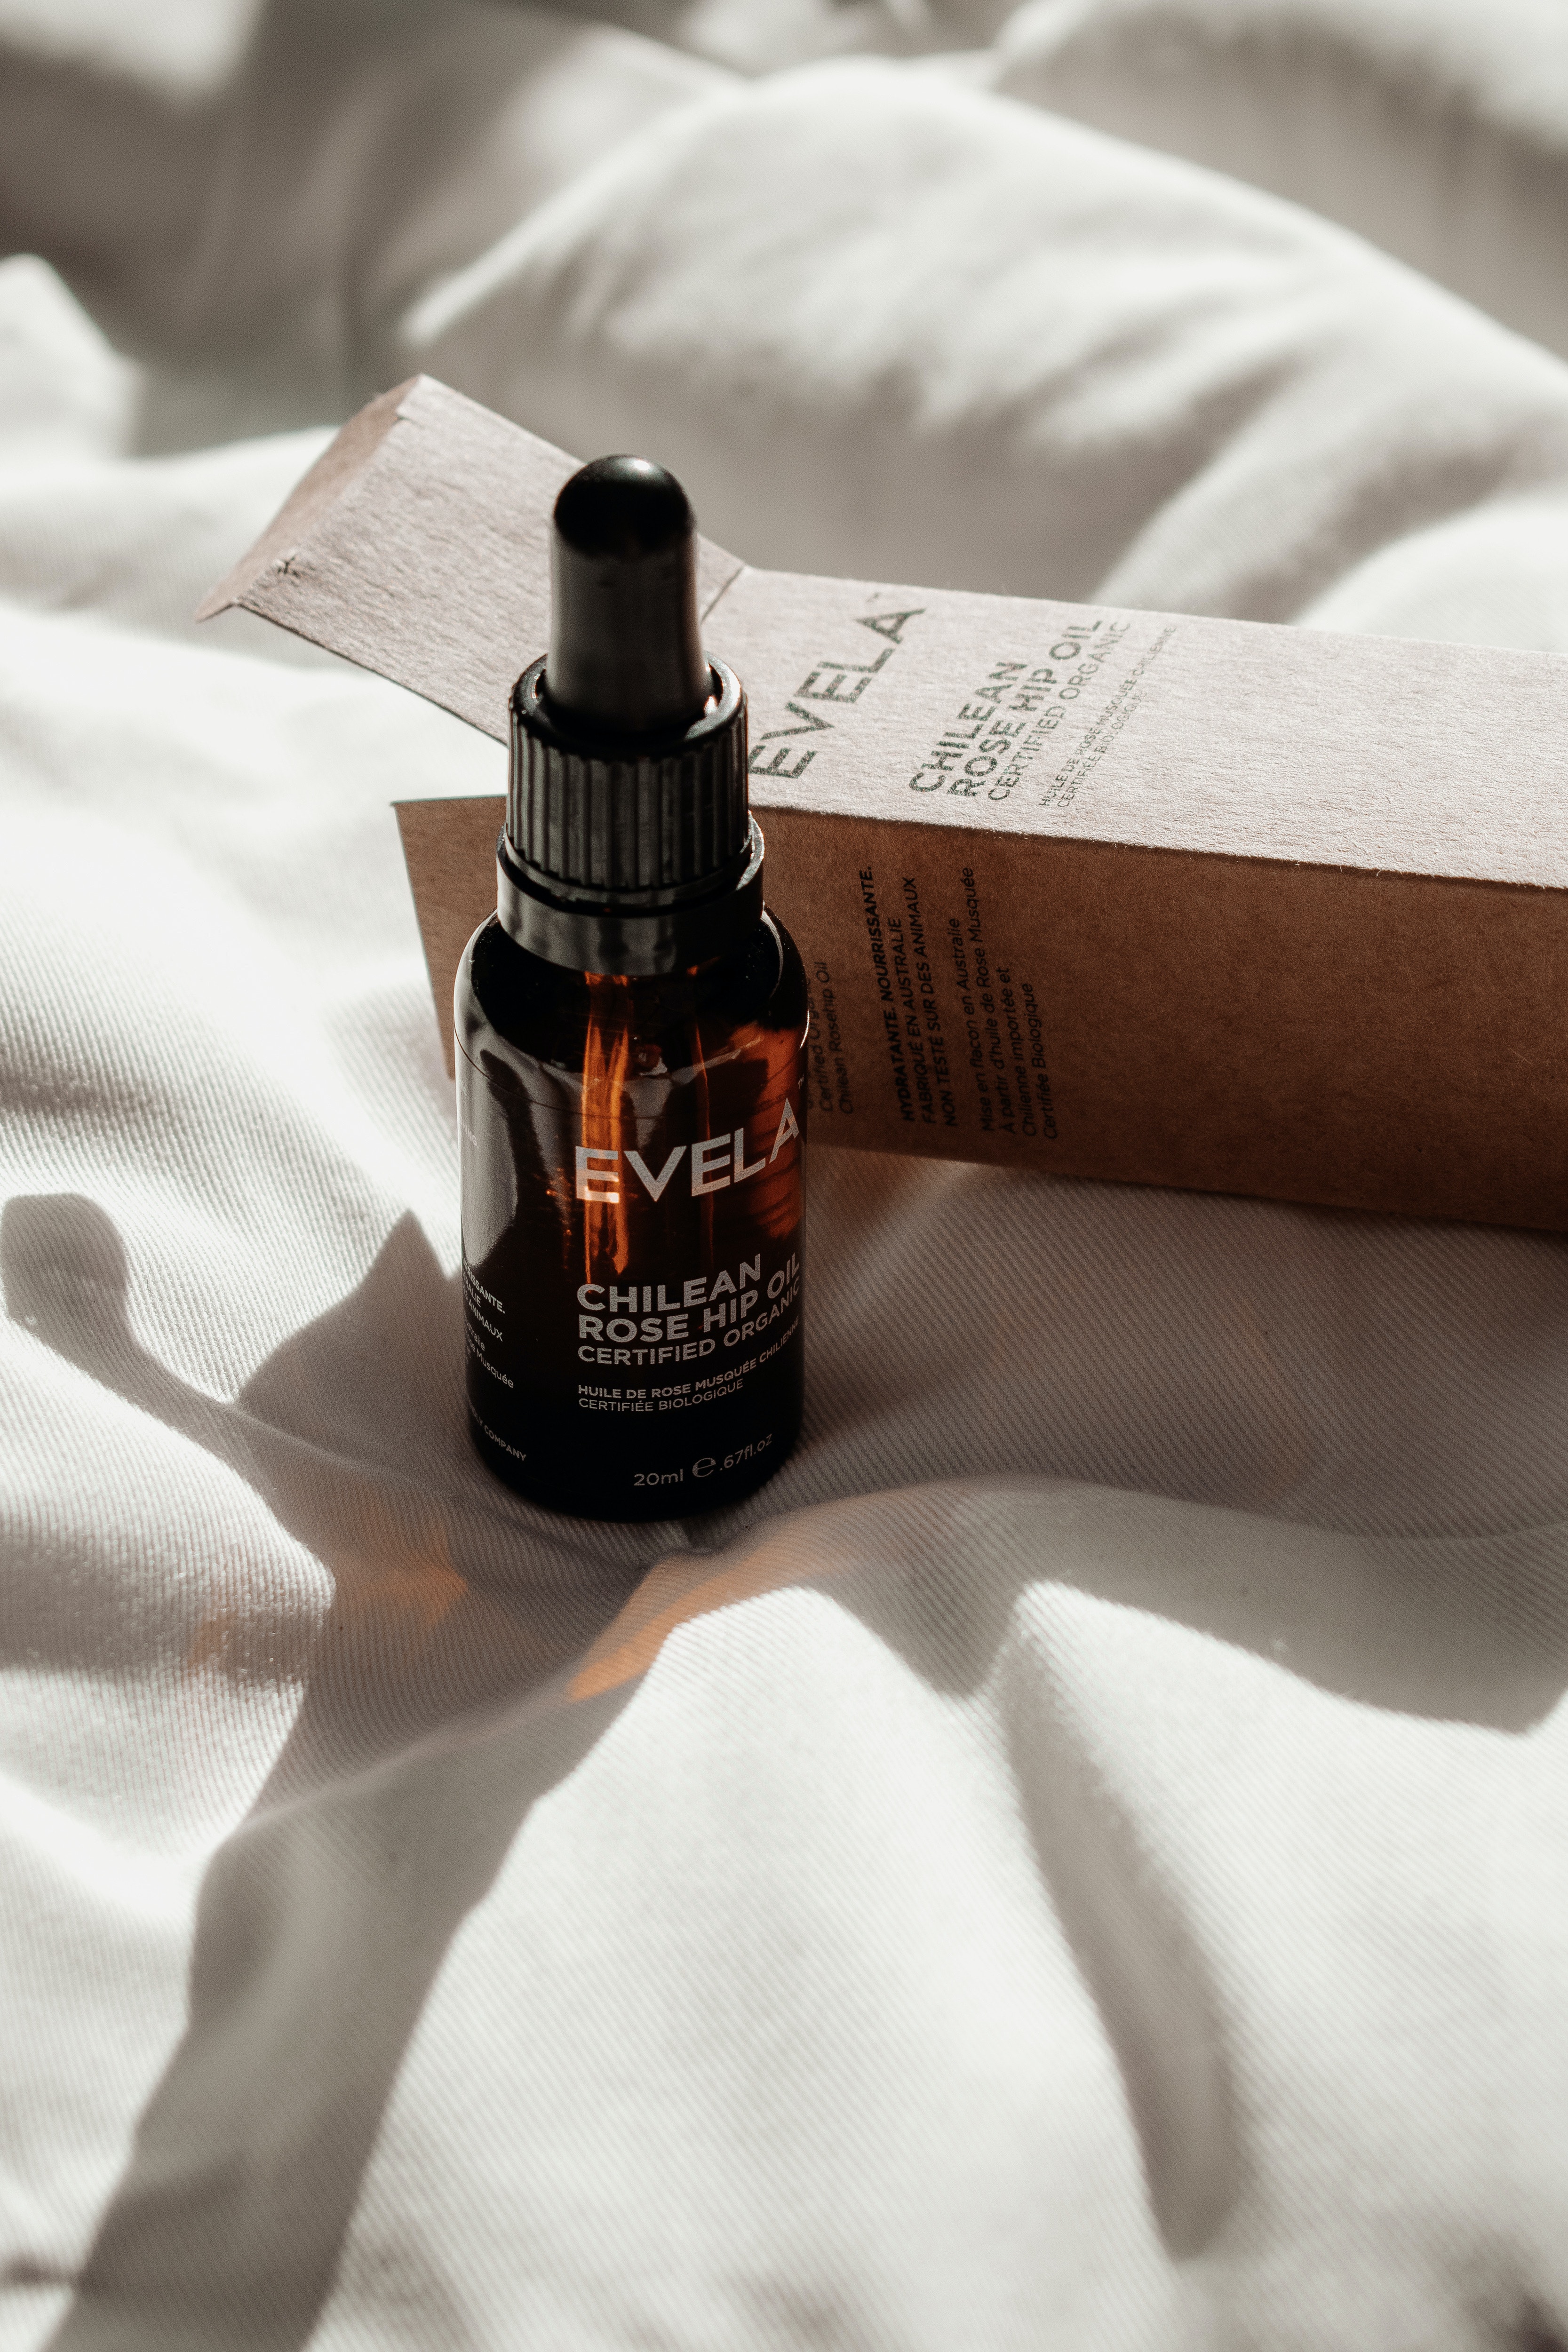
fashion, brown, hand, liquid, solution, cosmetics, bottle, fluid, Bottle stopper saver, glass bottle, drink, font, writing instrument accessory, nail, Tints and shades, wood, Solvent, bottle cap, ink, brand, distilled beverage, liqueur, cork, packaging and labeling, linens, alcohol, fashion accessory, comfort, still life photography, personal care, cigar